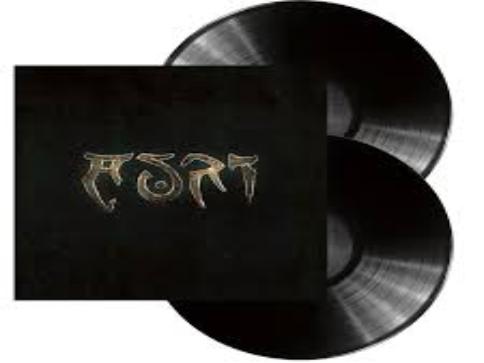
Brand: Auri
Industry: Others